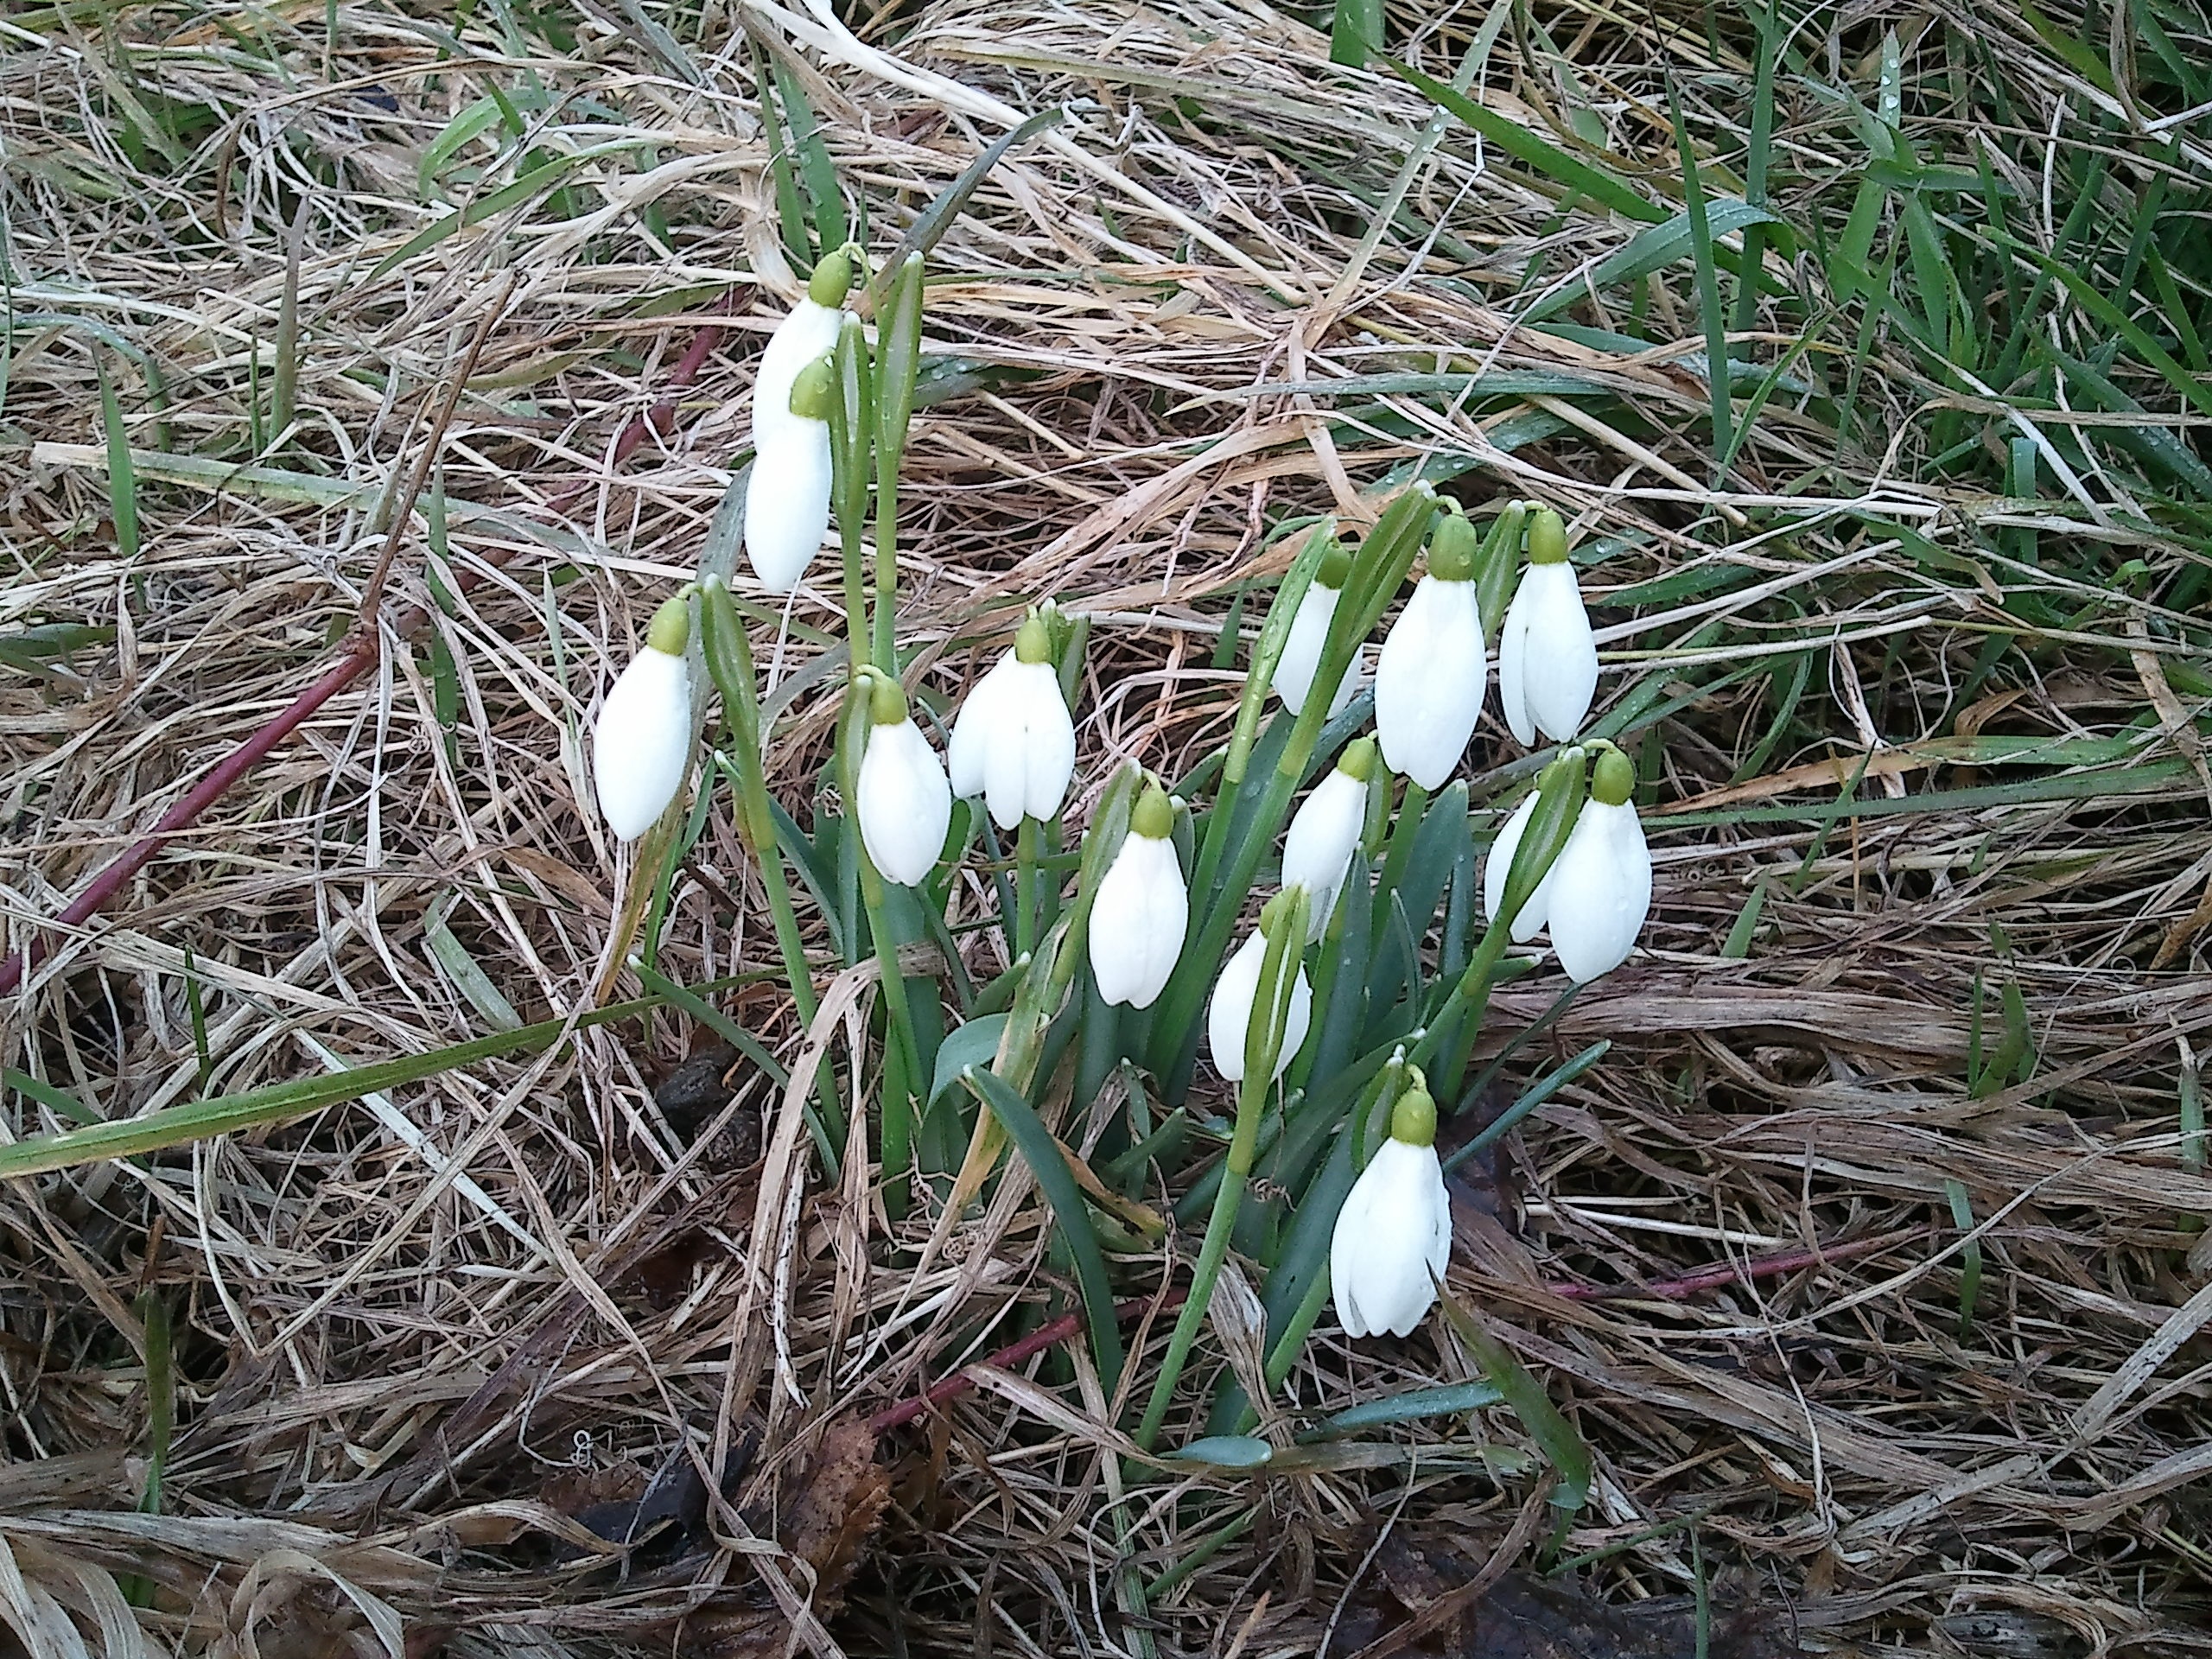
plant, flower, spring, produce, botany, flora, snowdrop, woodland, february, arum, galanthus, flowering plant, flower buds, kikelet pansio, land plant